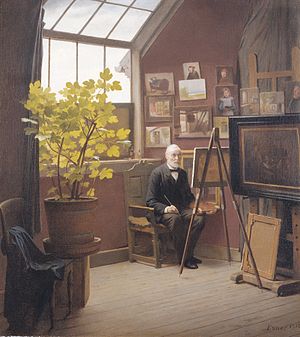
Julius Exner
Julius Exner, Selvportræt. Kunstnerens sidste arbejde, 1910, Loeb Danish Art Collection.
Johan Julius Exner var en dansk maler.